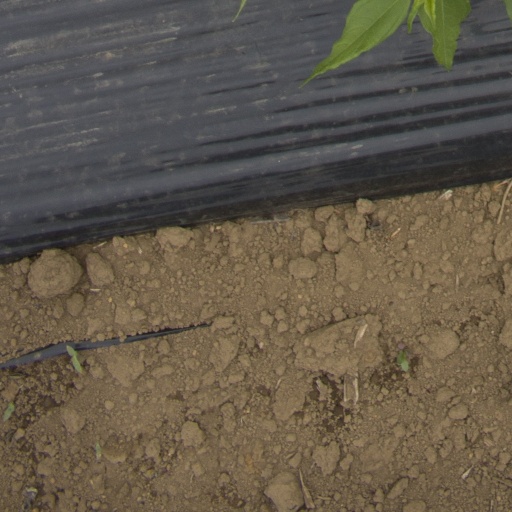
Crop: Jerusalem artichoke